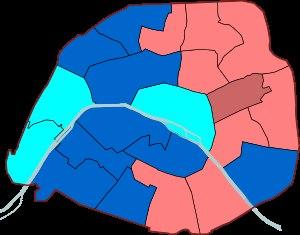
Cet article donne la liste des députés de Paris de 1986 à 2012, regroupant deux périodes distinctes : la première, de 1986 à 1988, est basée sur un mode de scrutin de liste à la représentation proportionnelle à la plus forte moyenne dans le cadre du département, selon la loi du 10 juillet 1985. La seconde, de 1988 à 2012, marque le retour au découpage par circonscription et le rétablissement du scrutin uninominal majoritaire, selon la loi nᵒ 86-825 du 11 juillet 1986. La délimitation des circonscriptions, non déterminée explicitement par la loi de juillet, est validée par la loi nᵒ 86-1197 du 24 novembre 1986 relative à la délimitation des circonscriptions pour l'élection des députés.